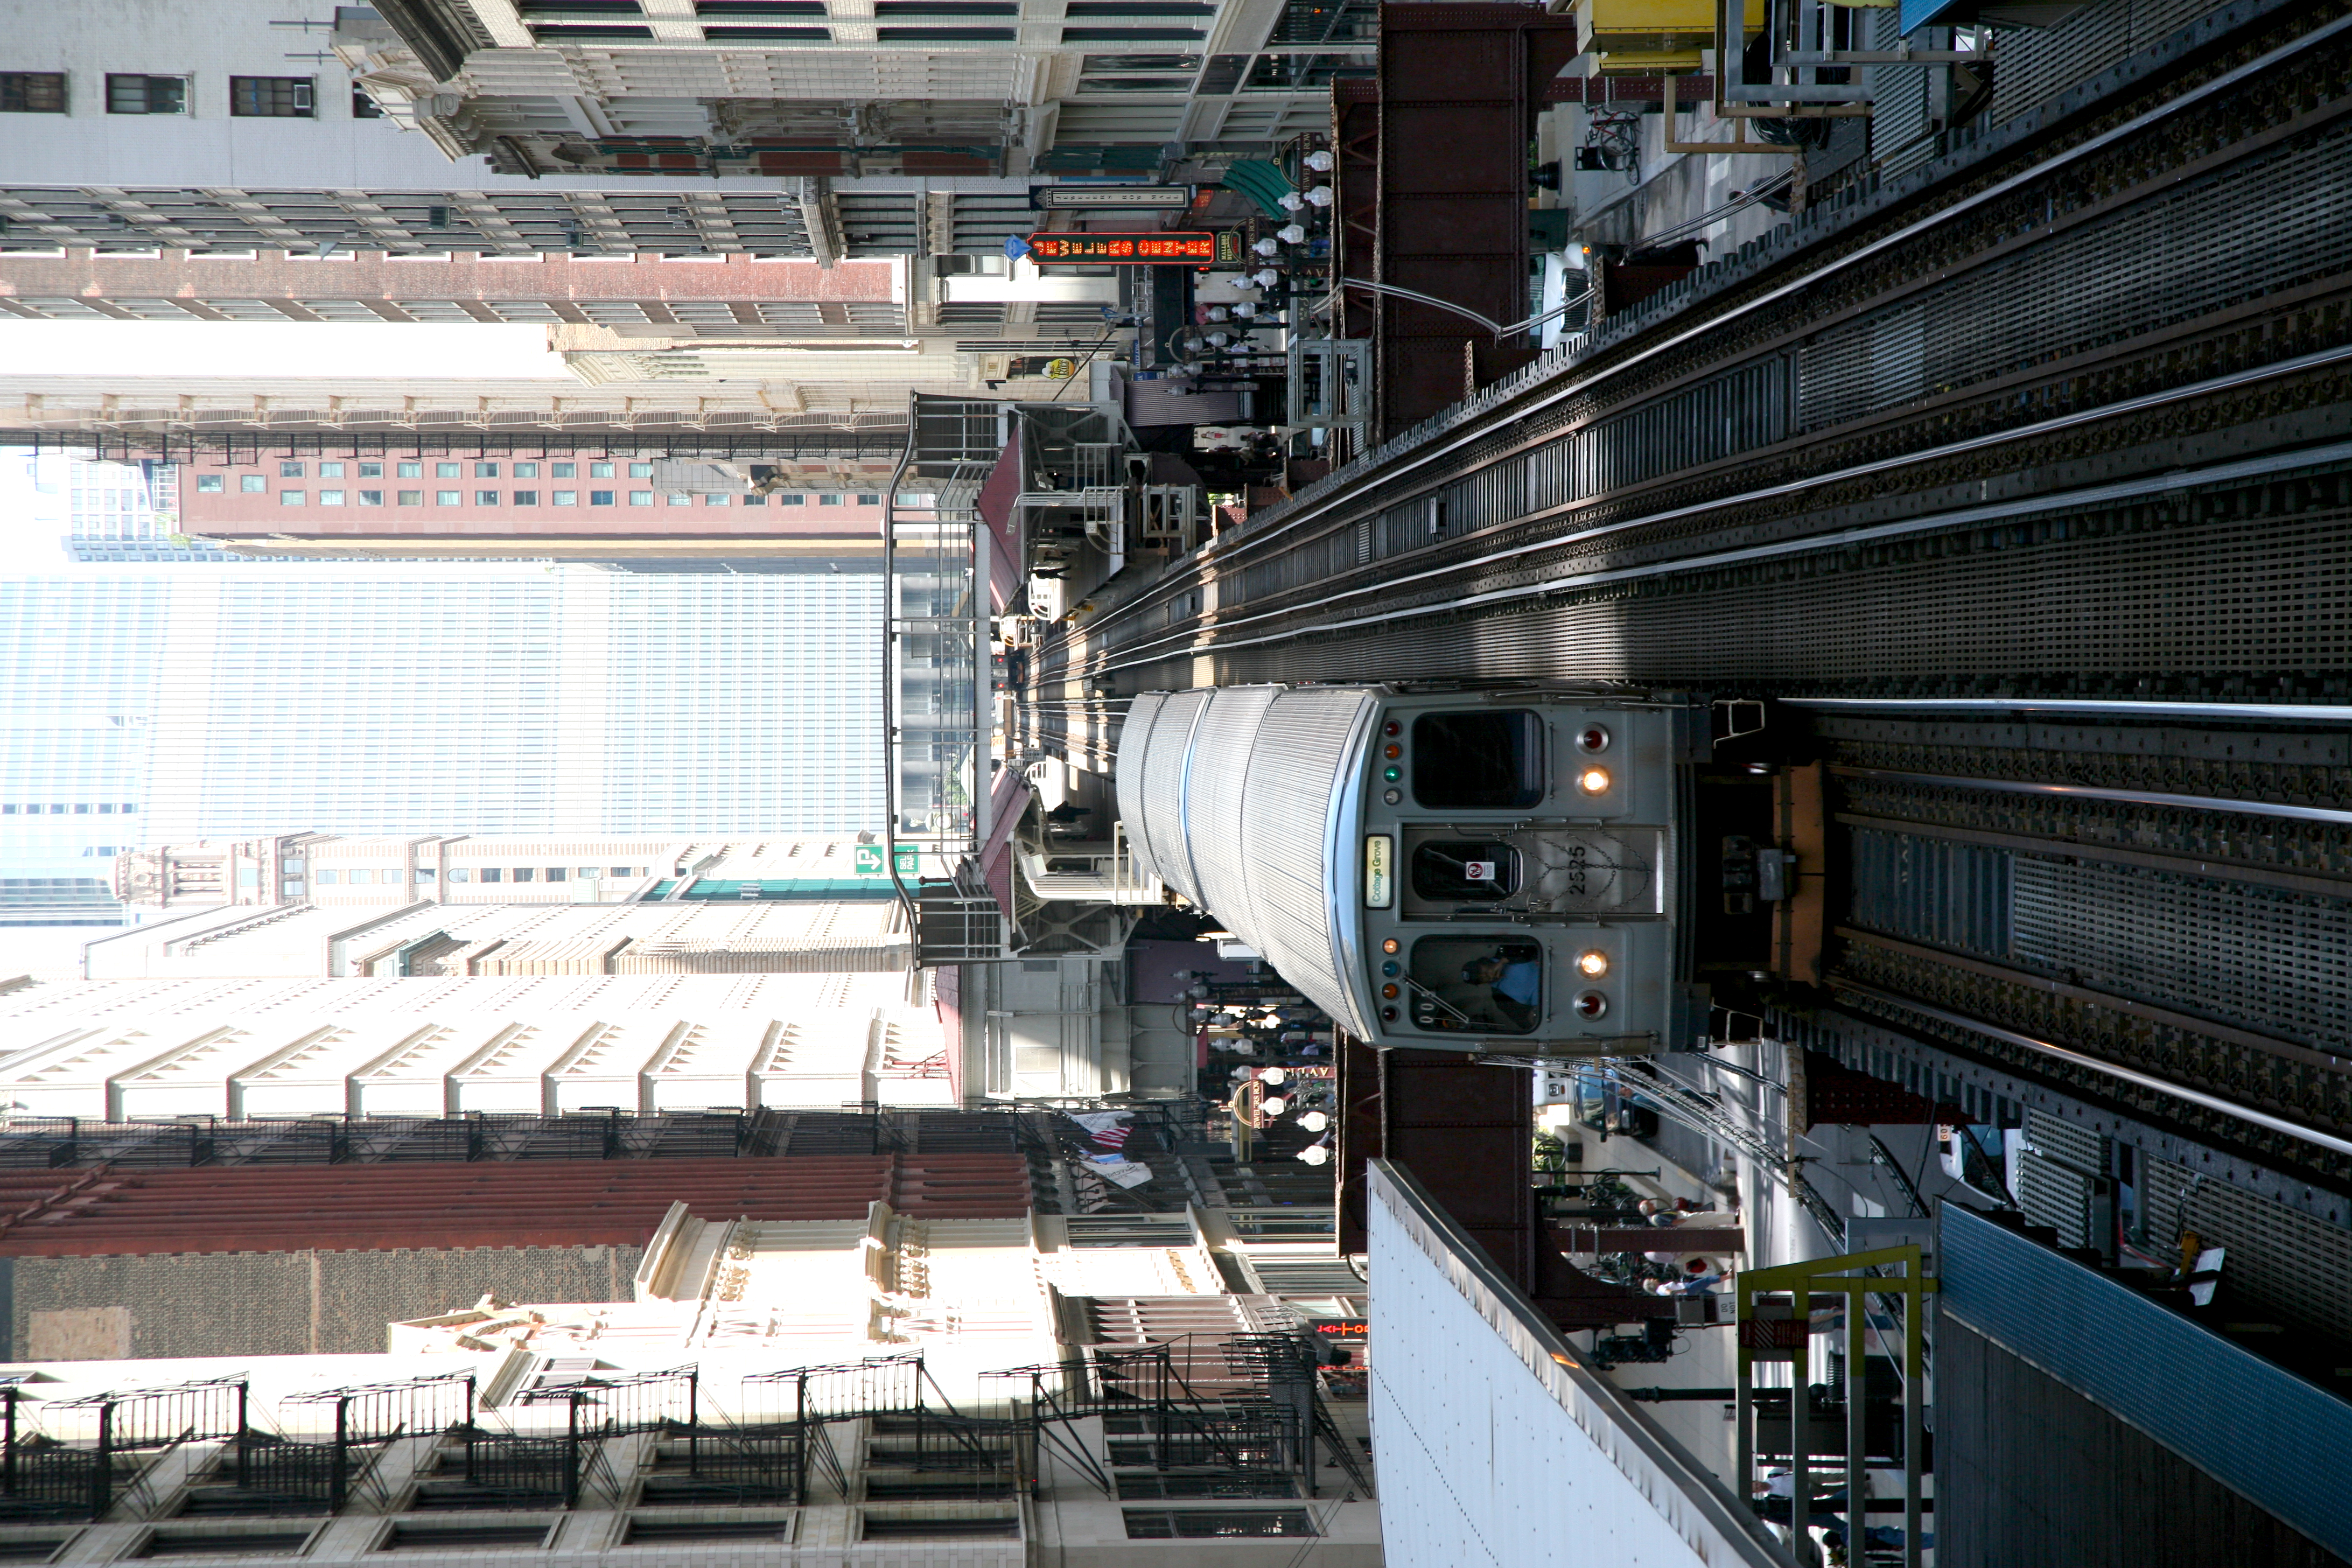
track, skyscraper, train, cityscape, downtown, metro, transport, vehicle, train station, platform, chicago, public transport, monorail, loop, metropolis, cta, lsystem, metroarien, rail transport, urban area, rolling stock, metropolitan area